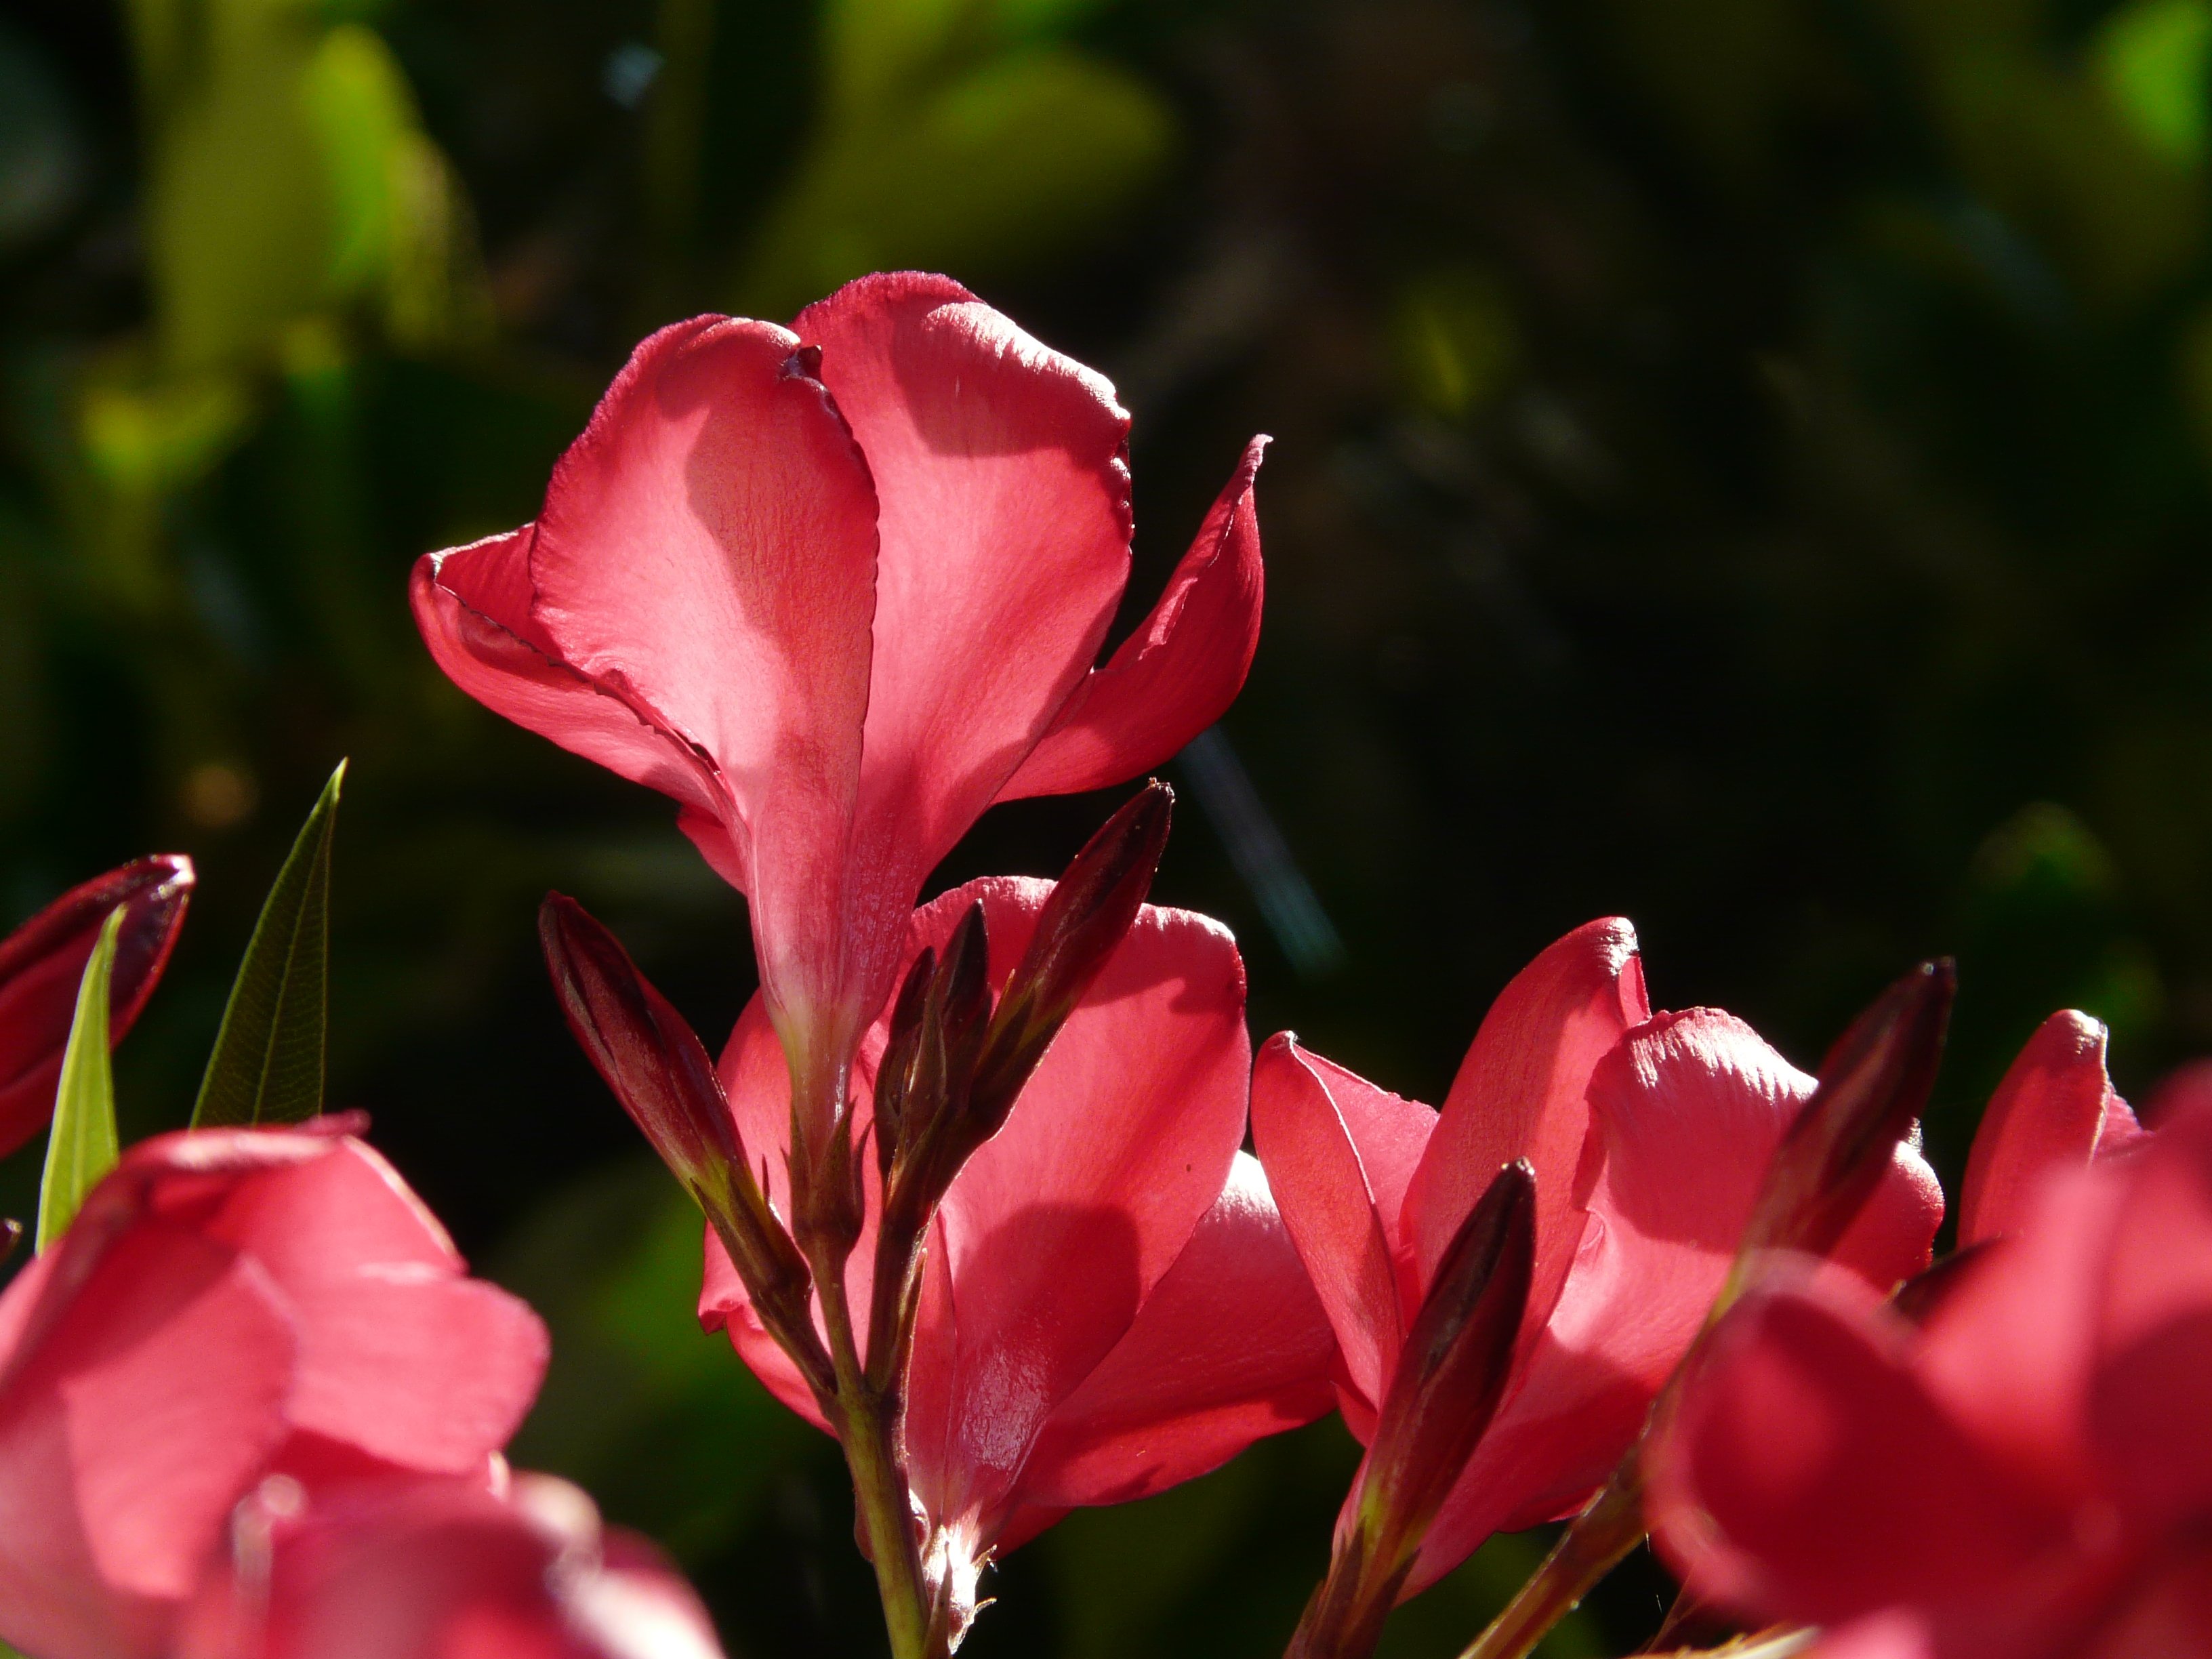
blossom, plant, leaf, flower, petal, bloom, bush, rose, red, macro, botany, pink, close, flora, close up, shrub, apocynaceae, ornamental shrub, oleander, back light, macro photography, flowering plant, garden roses, nerium oleander, dog gift greenhouse, laurel rose, land plant